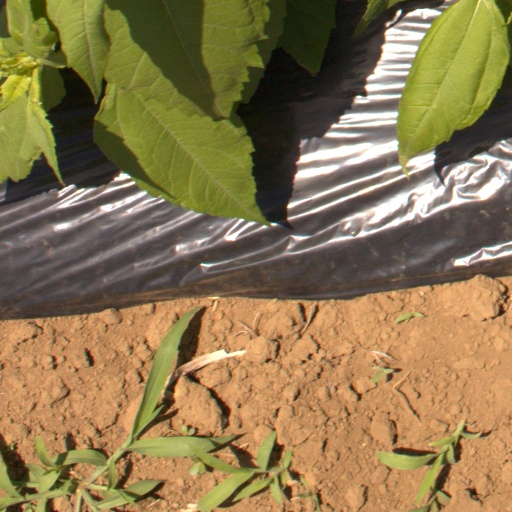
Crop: Jerusalem artichoke